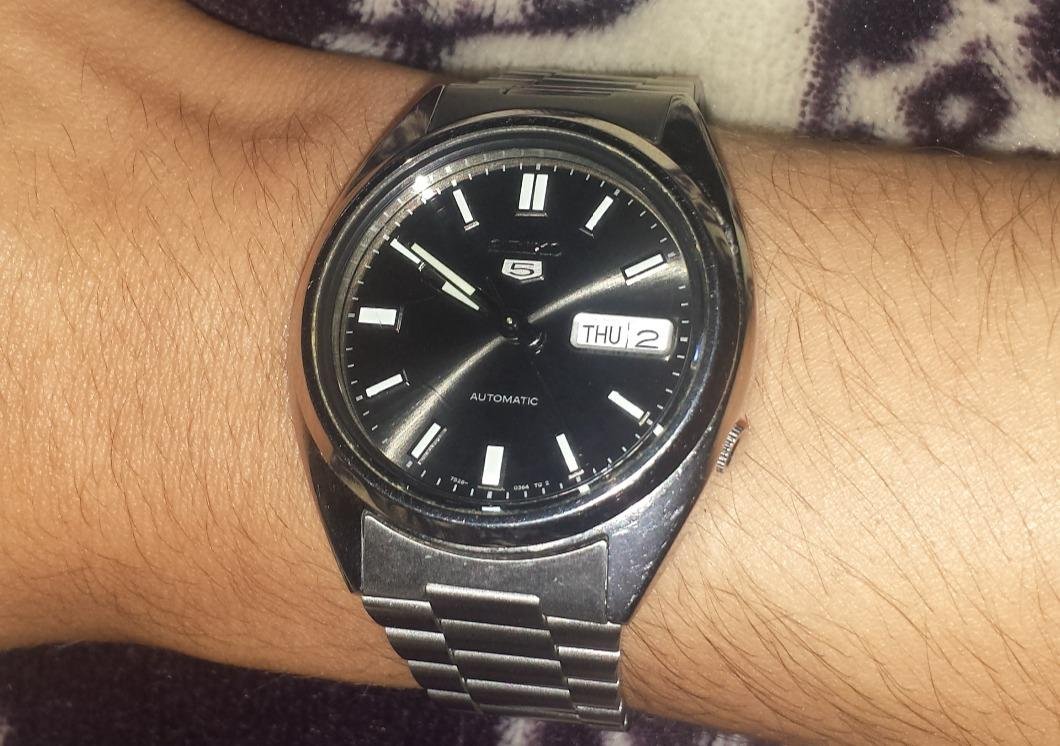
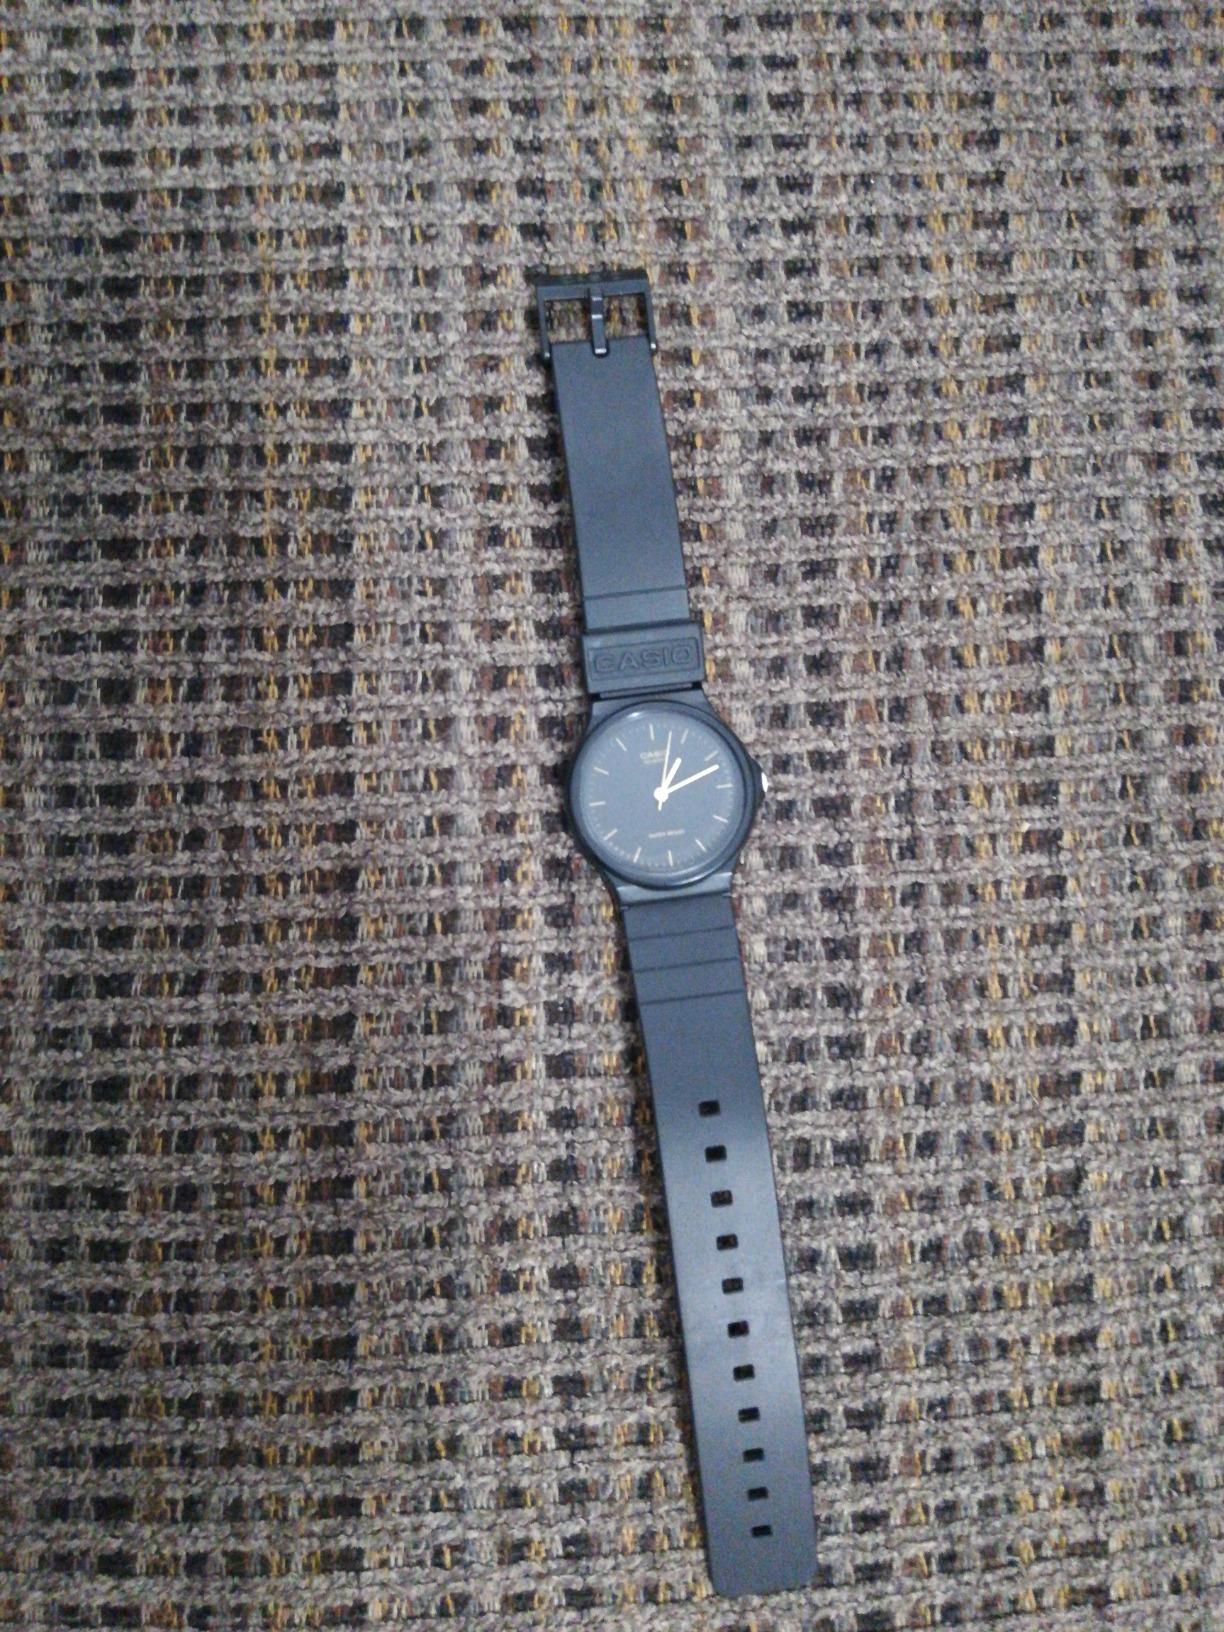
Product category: accessories_watch
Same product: no